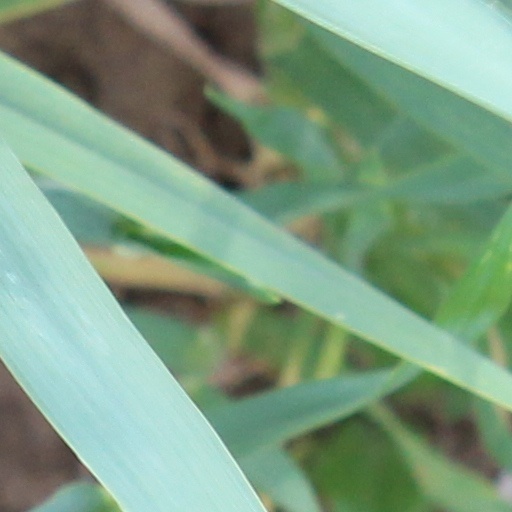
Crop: wheat